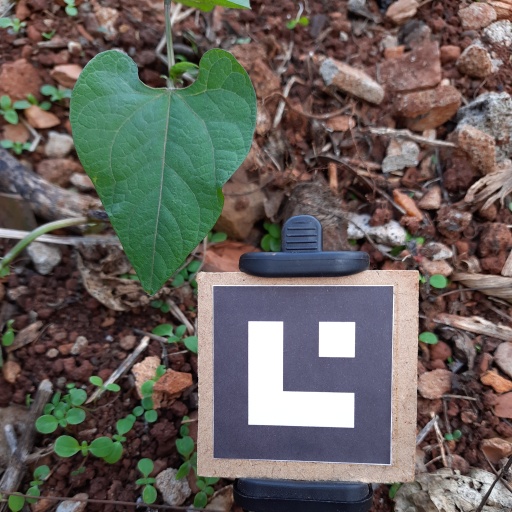
Observations: wavy surface, no eating holes, under shade